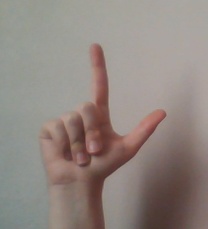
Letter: laam